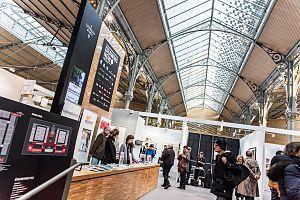
Drawing Now Art Fair — Le Salon du dessin contemporain — est la première foire européenne exclusivement consacrée au dessin contemporain. La foire, qui a été un événement nomade pendant plusieurs années, a lieu depuis 2014 au Carreau du Temple.